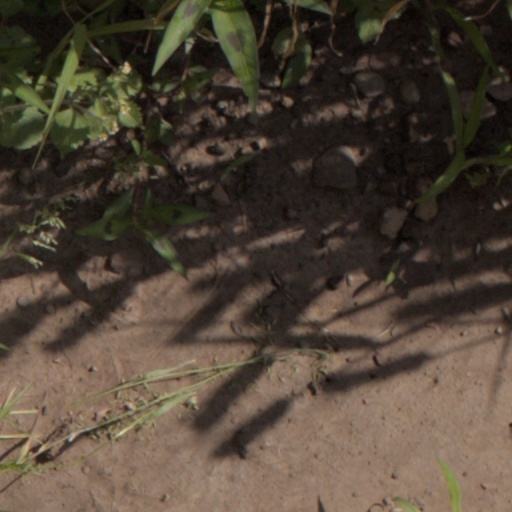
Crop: wheat